Phantom Patrol

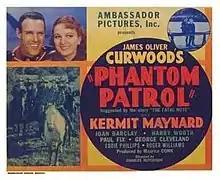
Theatrical release poster

Phantom Patrol is a 1936 American Western film directed by Charles Hutchison.